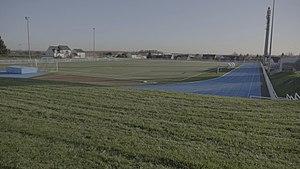
Stade Pierre Graff
Courtry est une commune française située dans le département de Seine-et-Marne en région Île-de-France.